Pantsir missile system

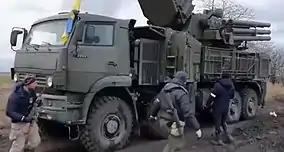
Captured Russian Pantsir-S1M in Ukraine in March 2022

After testing Pantsir in the Arctic, it was decided to design a new variant specifically for the Arctic, to use at temperatures below called the Pantsir-SA. This variant has no 30 mm auto-cannon mounted and it is based on an articulated tracked Vityaz vehicle. It is in service with the Russian Northern Fleet as of August 2020.